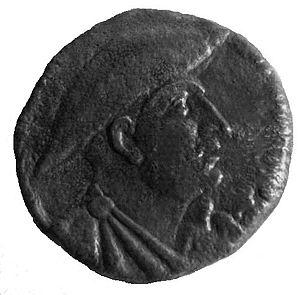
Gentius ou Genthios ou Gent, qui régna de 180 à 168 av. J.-C., fut le dernier roi d'Illyrie. Il était le fils du roi Pleuratos II de la tribu des Labéates. Sa capitale était Scodra.